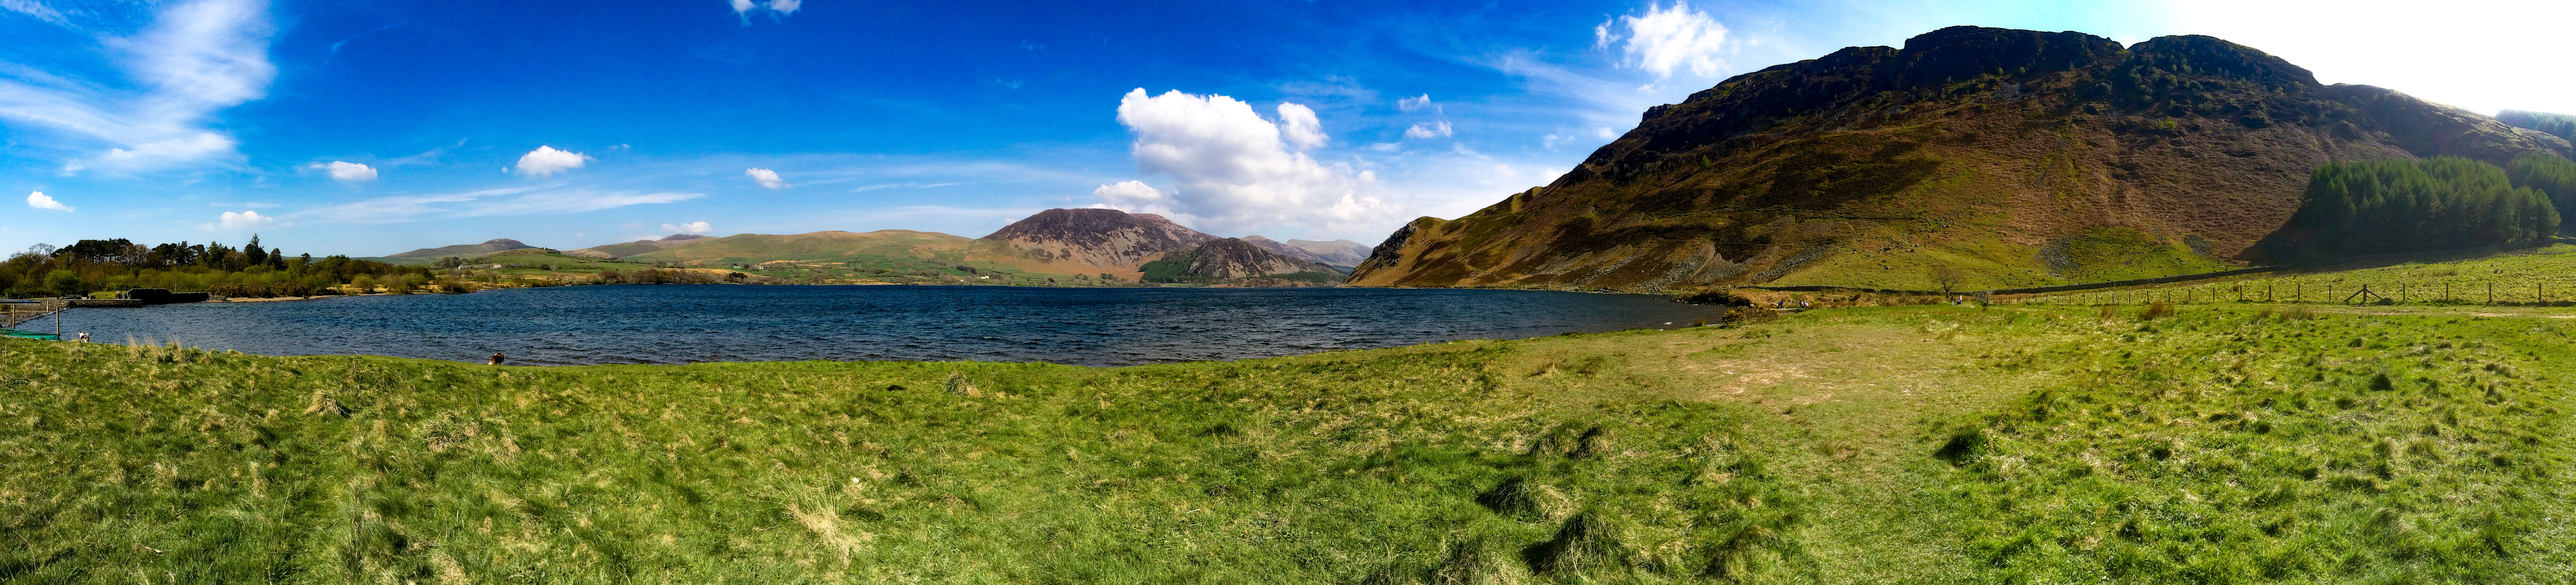
landscape, sea, coast, water, nature, grass, wilderness, mountain, sky, meadow, hill, lake, mountain range, panorama, cliff, panoramic, bay, fjord, reservoir, terrain, hills, clouds, grassland, plateau, loch, ecosystem, geographical feature